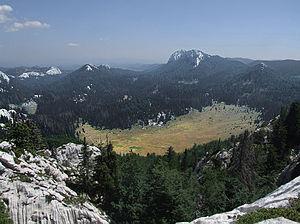
Les forêts primaires de hêtres des Carpates et d'autres régions d'Europe forment un site transnational du patrimoine mondial, regroupant 78 forêts de hêtres réparties sur 12 pays européens : Albanie, Allemagne, Autriche, Belgique, Bulgarie, Croatie, Espagne, Italie, Pologne, Roumanie, Slovaquie, Slovénie et Ukraine.